Shireoaks railway station

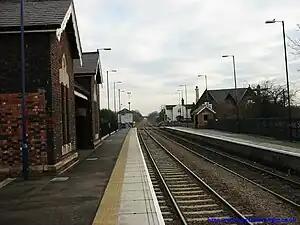
The station in 2004

Shireoaks railway station serves the village of Shireoaks in Nottinghamshire, England. It was opened by the Sheffield and Lincolnshire Junction Railway in 1849. The station is east of Sheffield on the Sheffield-Gainsborough Central service.